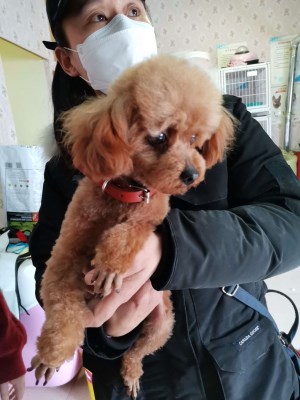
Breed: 7449-n000128-teddy